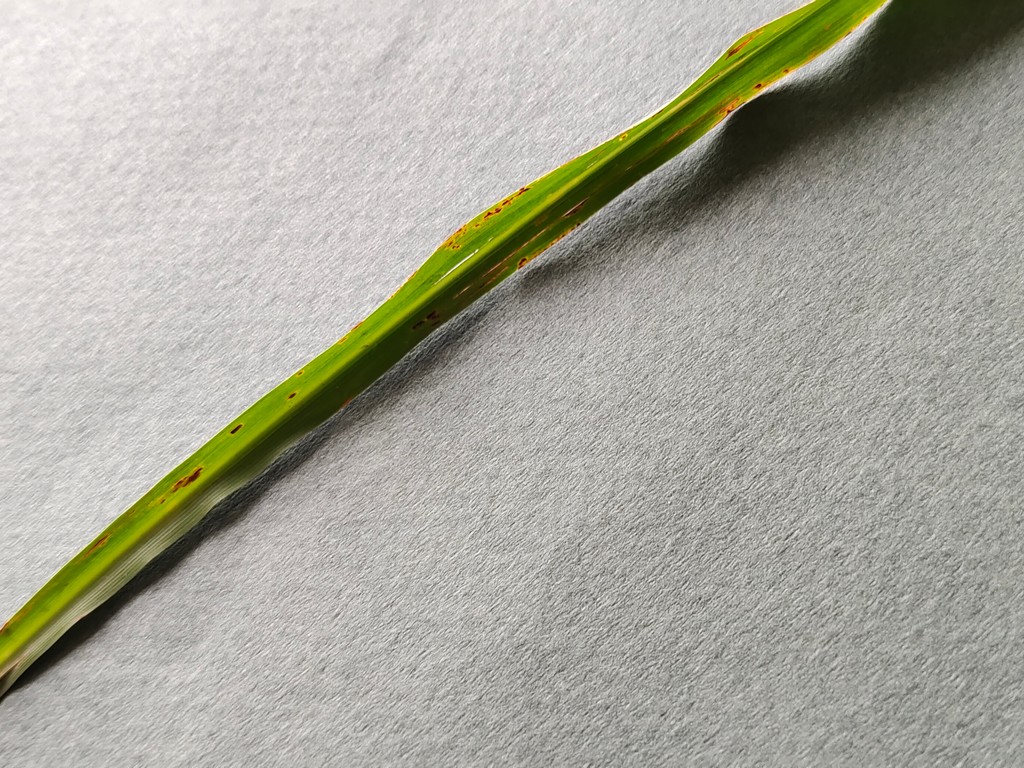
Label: Unhealthy